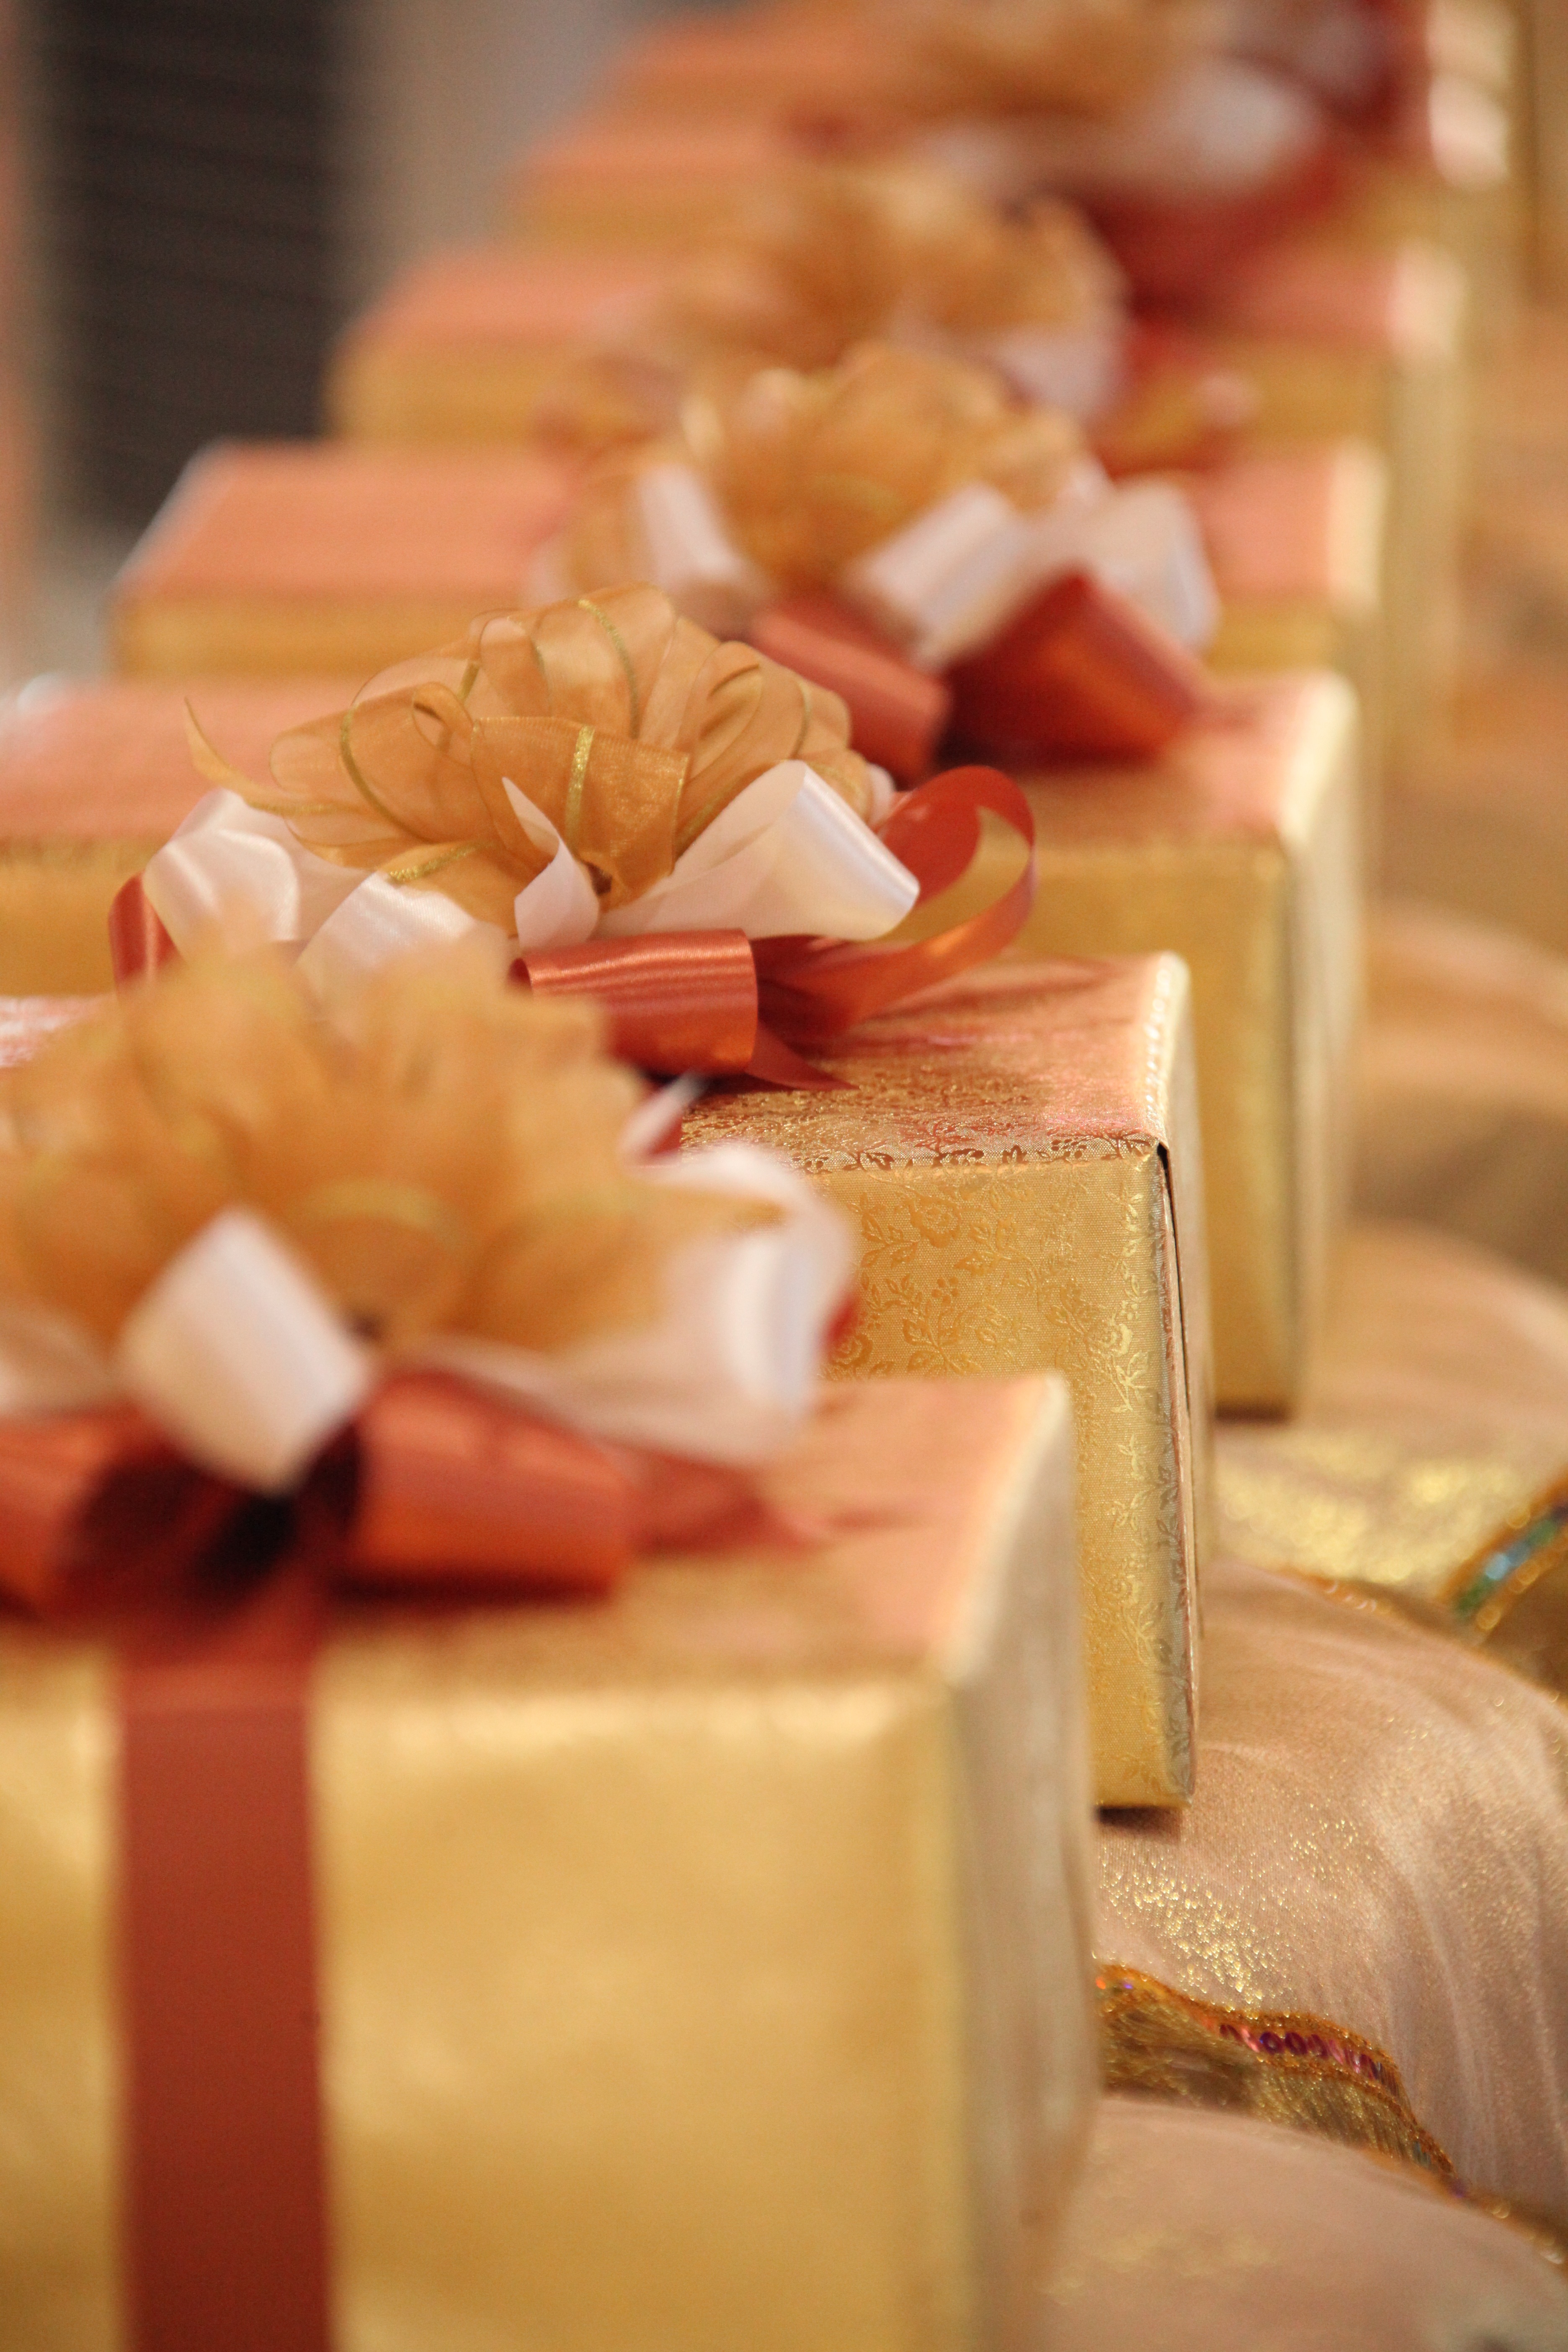
meal, food, baking, dessert, ribbon, package, gifts, gold, icing, sweetness, presents, flavor, wedding cake, buttercream